Cape Garcia

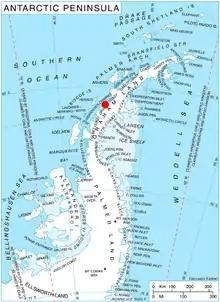
Location of Felipe Solo (Obligado) Peninsula in Graham Land, Antarctic Peninsula.

Cape Garcia is a cape at the north side of the entrance to Barilari Bay, forming the north extremity of Felipe Solo (Obligado) Peninsula on the west coast of Graham Land, Antarctica. The cape was discovered and named "Cap Loqui" by the French Antarctic Expedition, 1903–05, under Jean-Baptiste Charcot. At the same time Charcot named the south entrance point to the bay "Cap Garcia," after Rear Admiral Garcia of the Argentine Navy. The maps of Charcot's French Antarctic Expedition, 1908–10, showed "Cap Garcia" as the north cape of Barilari Bay and the name has since become established for this feature. Charcot did not use the name "Cap Loqui" on the maps of his second expedition but, for the sake of historical continuity, the name Loqui Point has been accepted for the south entrance point.